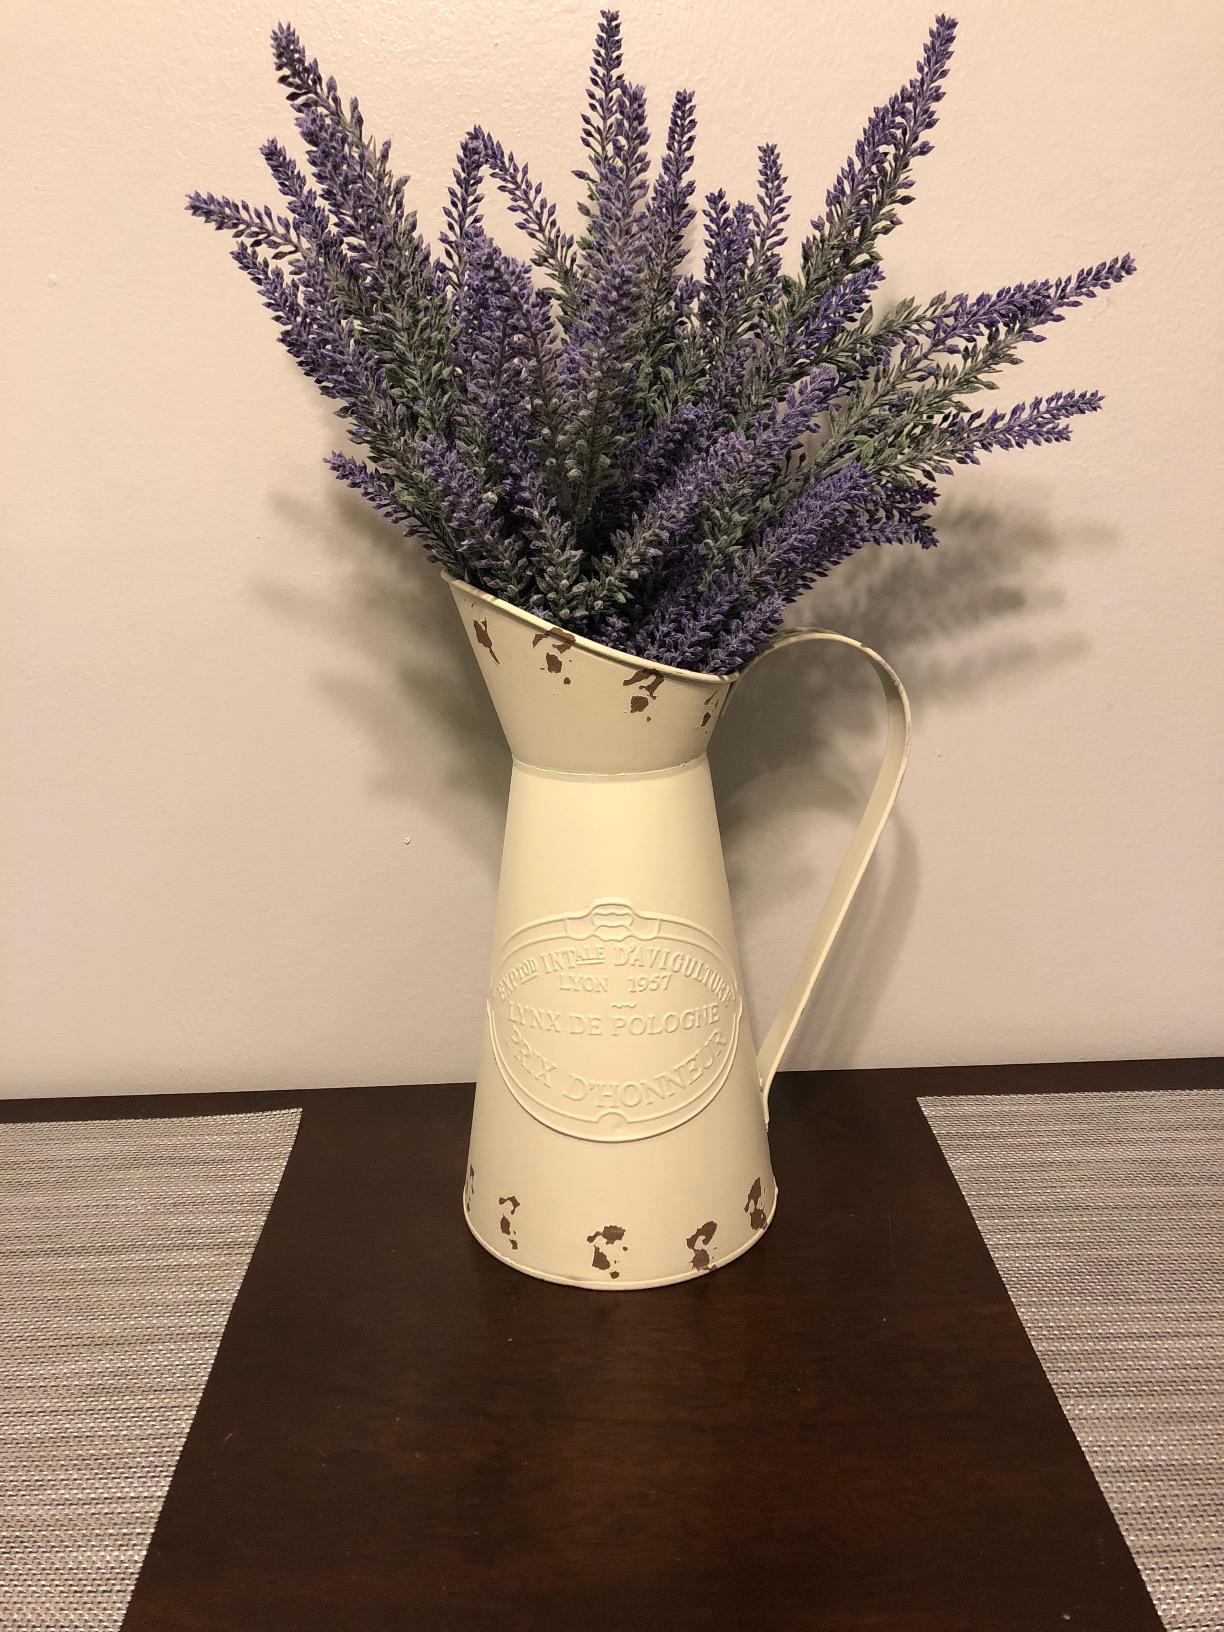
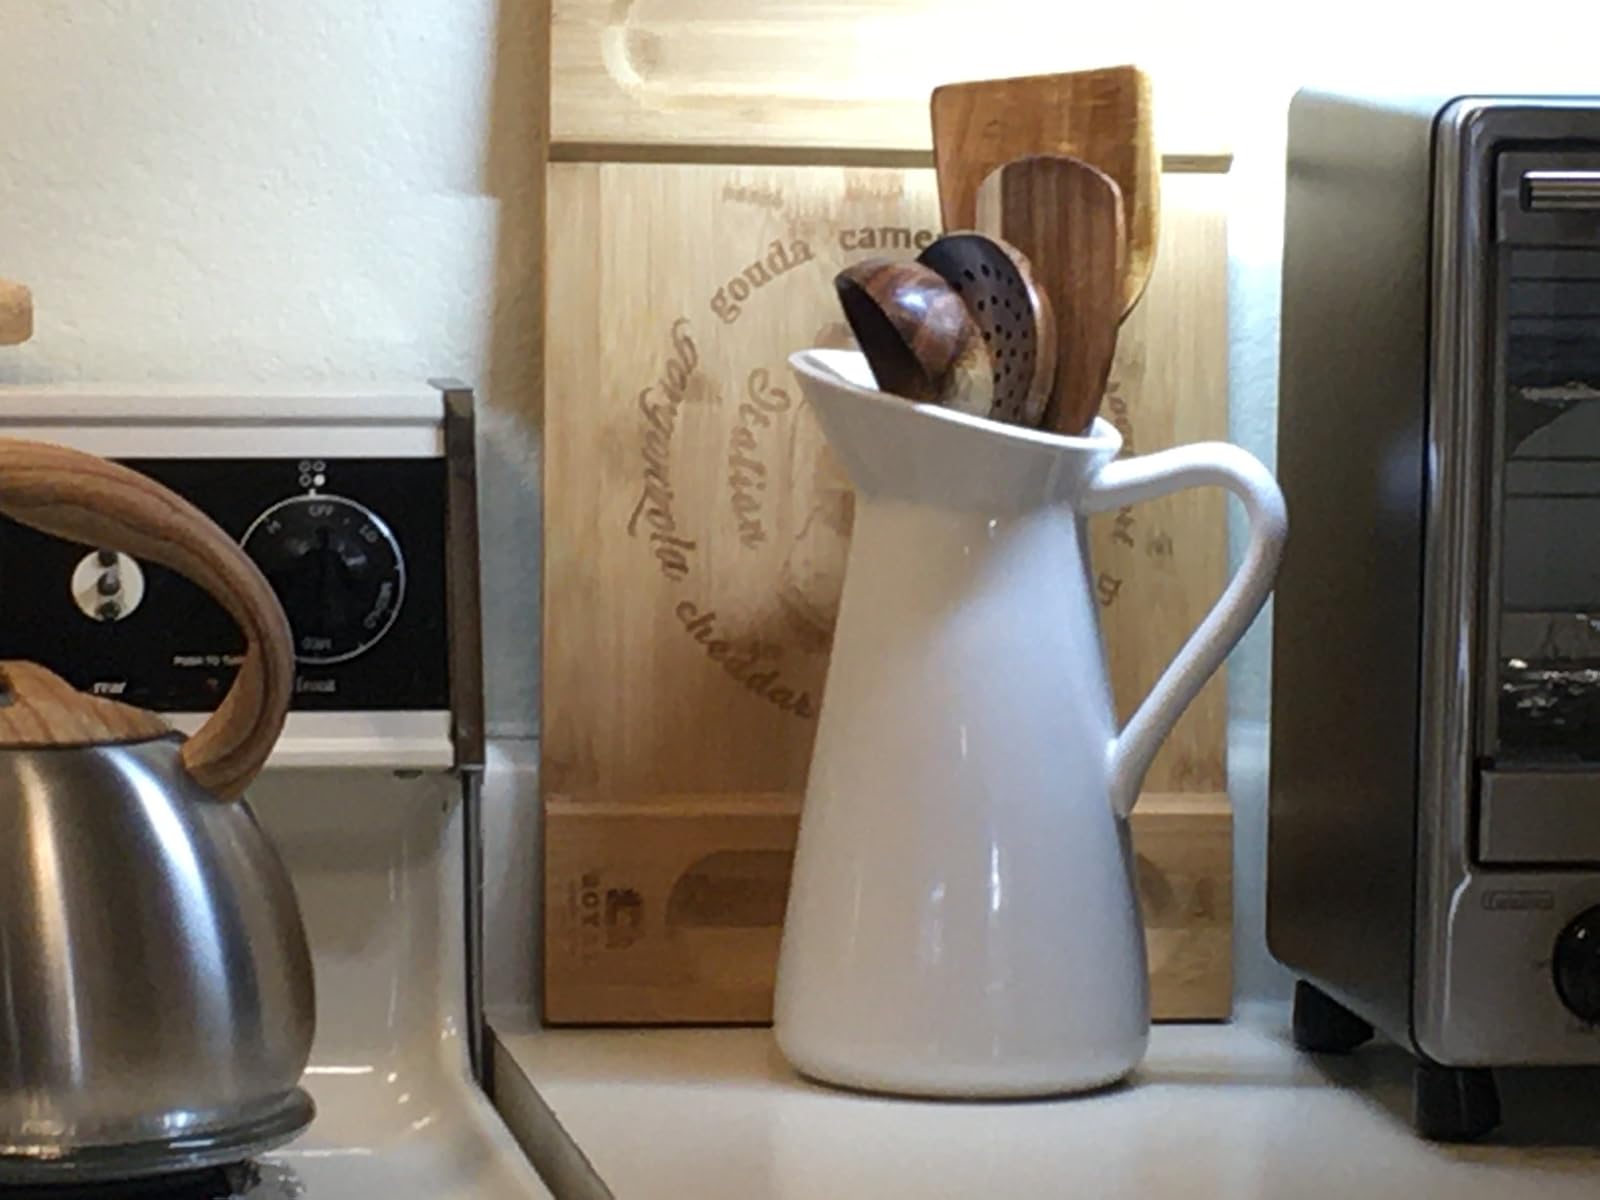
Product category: vase
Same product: no